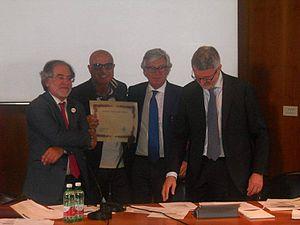
Le prix et la bourse d'étude Giancarlo-Siani sont des récompenses attribuées annuellement sous le haut patronage du président de la république et instituées en 2004 à Naples par l'Ordre des journalistes de la région Campanie, l'Association de la presse napolitaine, l'Université Sœur-Ursule-Benincasa, le Centre d'études Siani et le quotidien Il Mattino dans l'objectif de rappeler la figure emblématique du journalisme napolitain, Giancarlo Siani, assassiné par la camorra, et son engagement courageux dans la dénonciation de toutes les formes d'illégalité répandues sur le territoire vésuvien dont il était le correspondant et le rédacteur pendant plusieurs années.
Ermenegildo De Stefano est un écrivain, journaliste italien. critique musical, et musicologue.